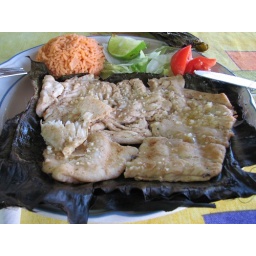
fish in banana leaf